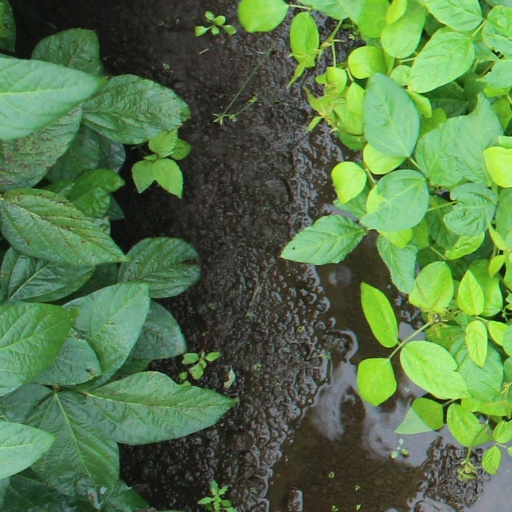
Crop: soybean